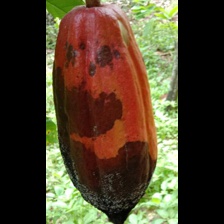
Label: phytophthora